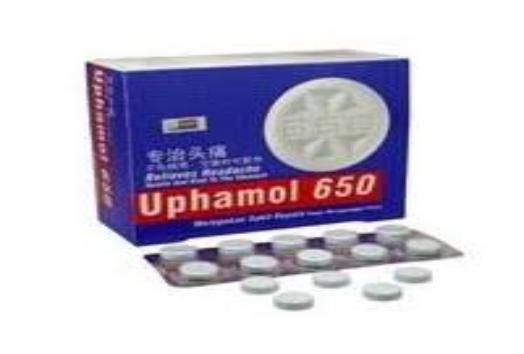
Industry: Medical